Custodio de señoras

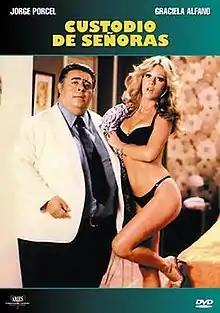

Custodio de señoras ( "Custodian of ladies") is a 1979 Argentine comedy film directed by Hugo Sofovich.